Question: Please indicate a possible affordance area of the bed that can be used for lying down
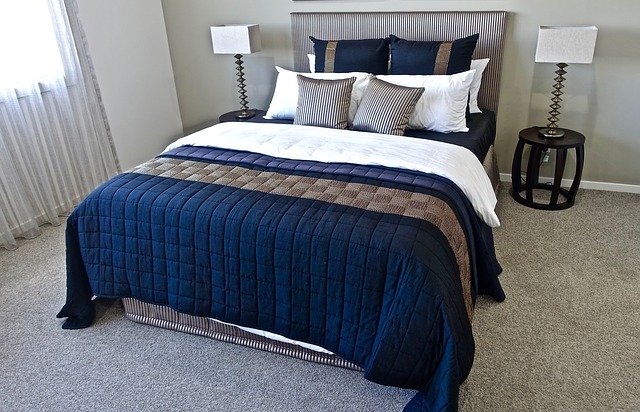
Answer: [101.5, 114, 473.5, 259]